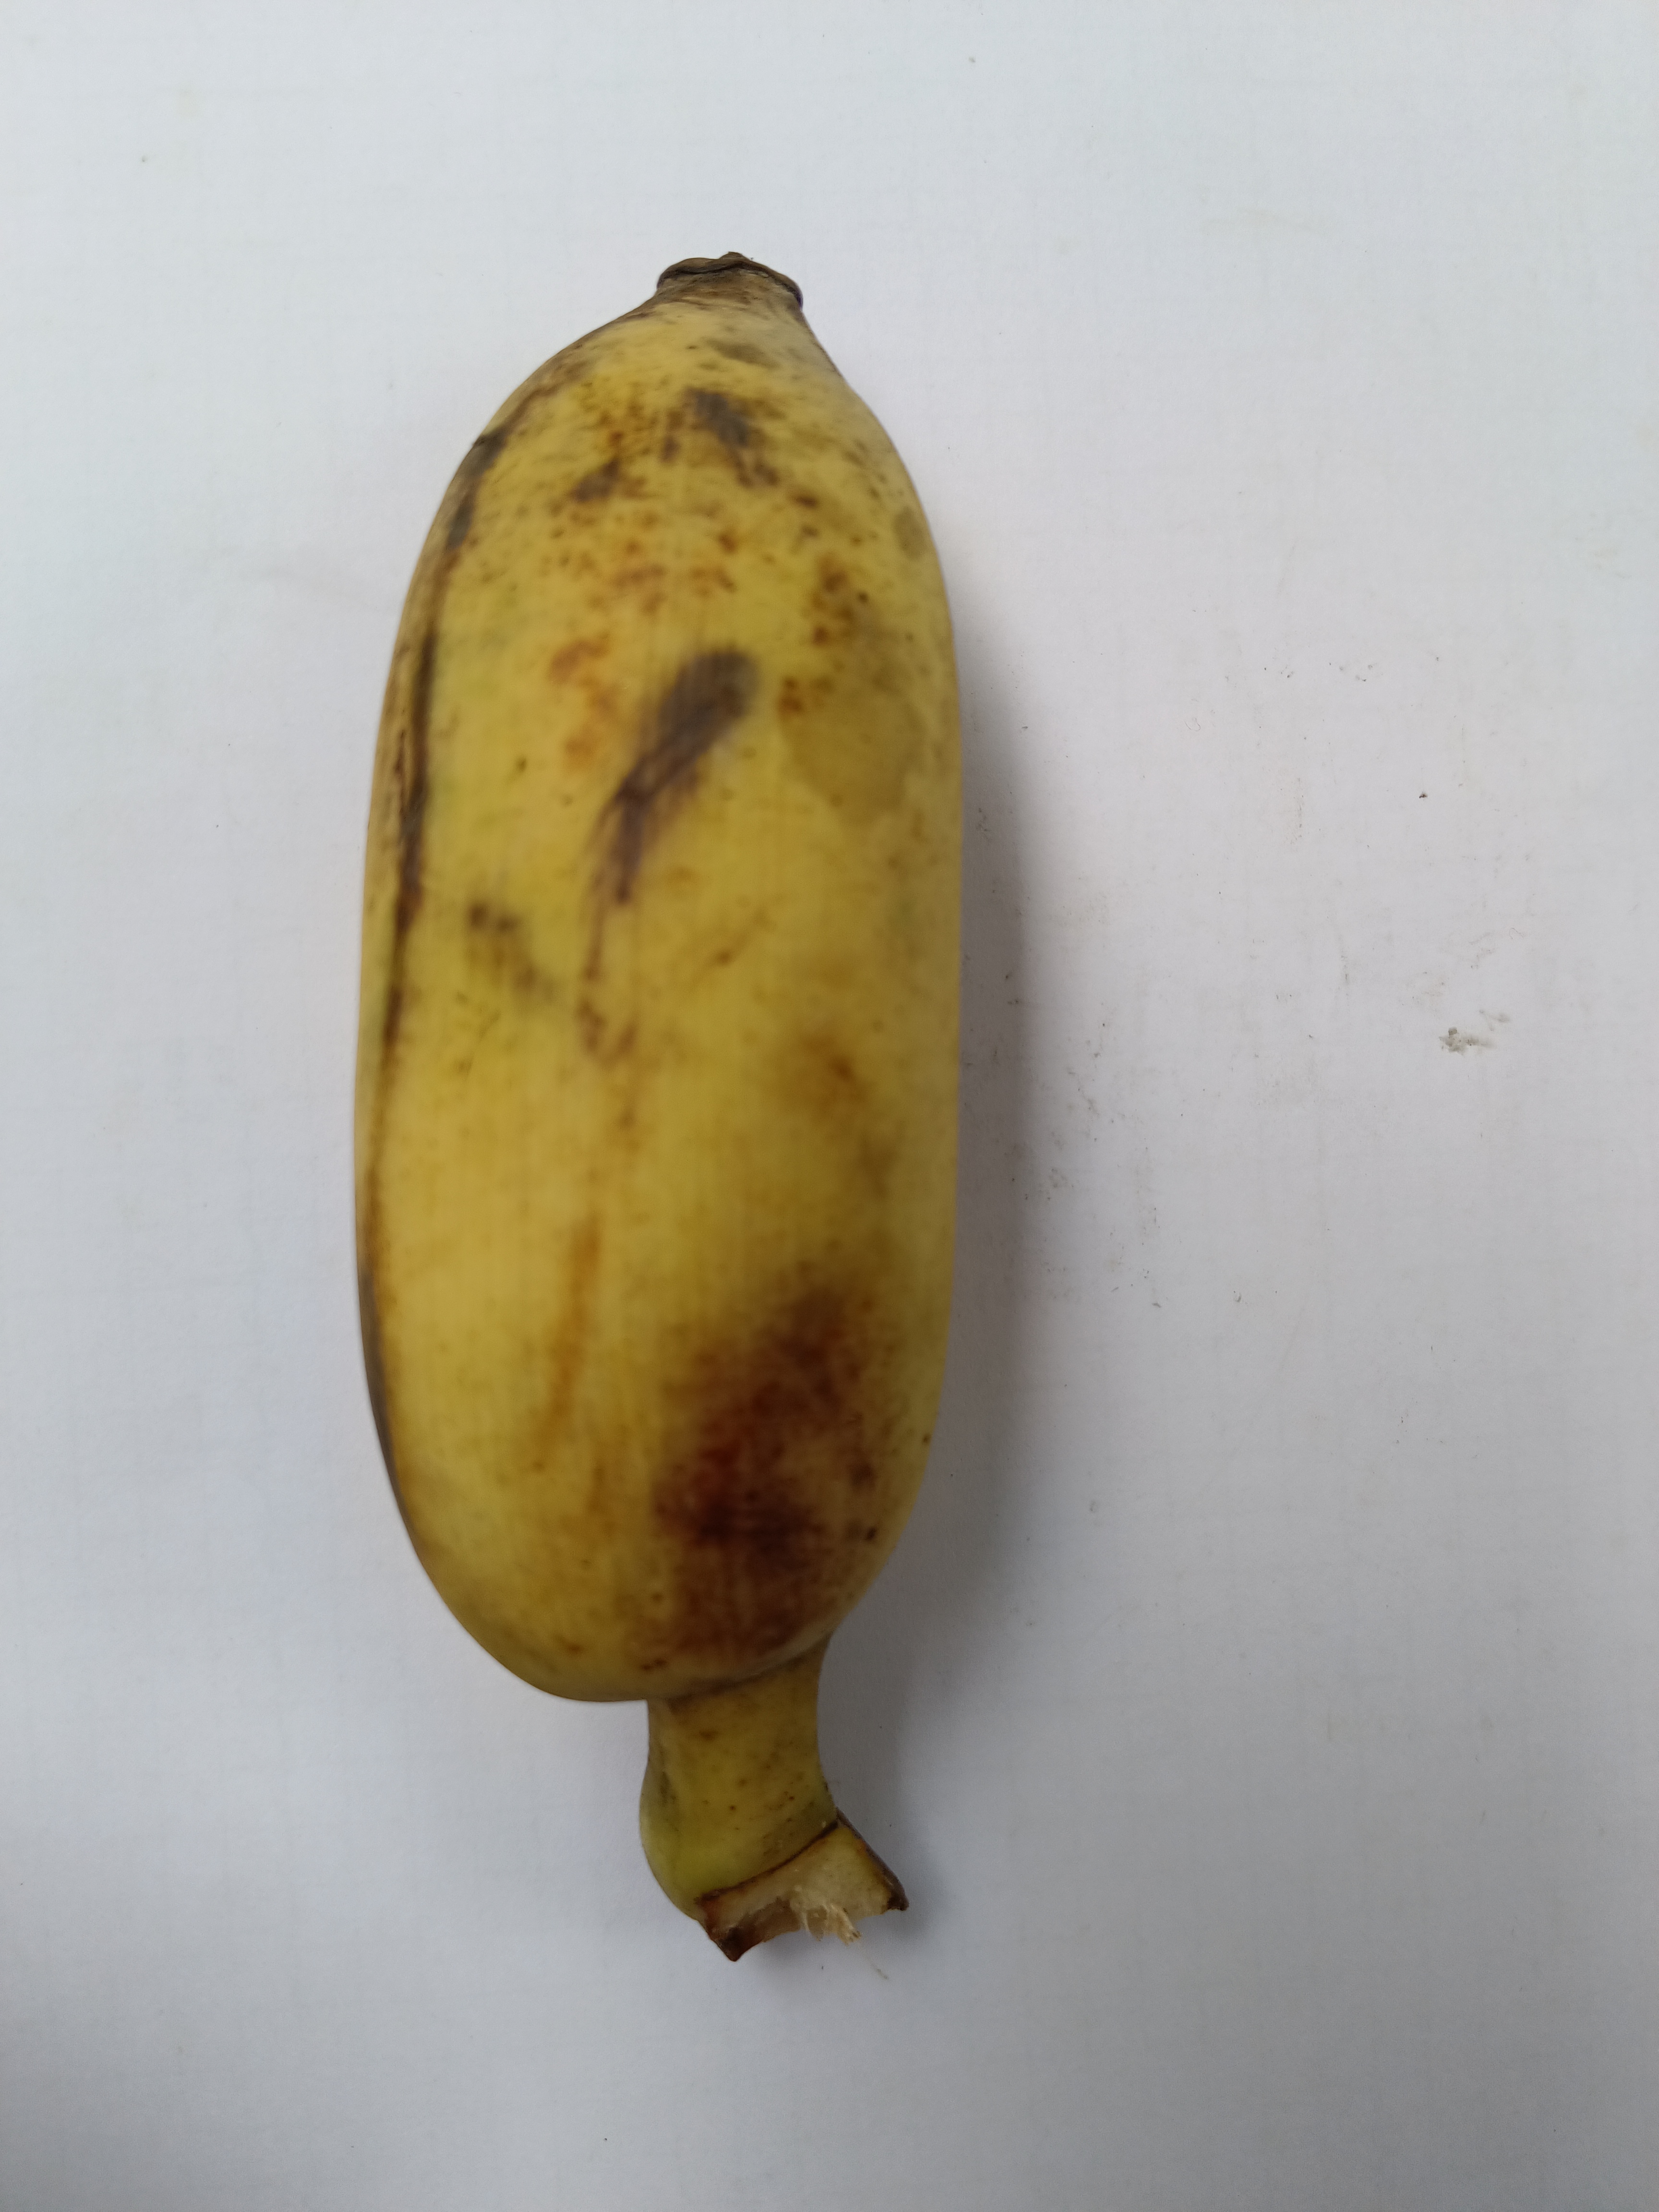
Banana variety: Deshi